Gad Shimron

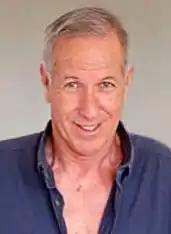
Gad Shimron, 2009

Shimron was born in Tel Aviv. He is a graduate of the Hebrew University of Jerusalem in History and the study of Southeast Asia.